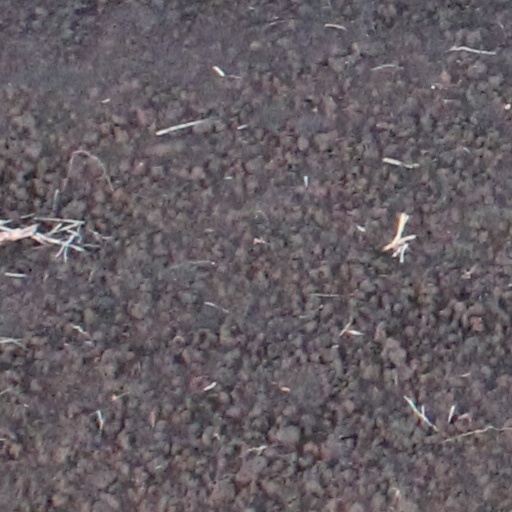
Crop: wheat